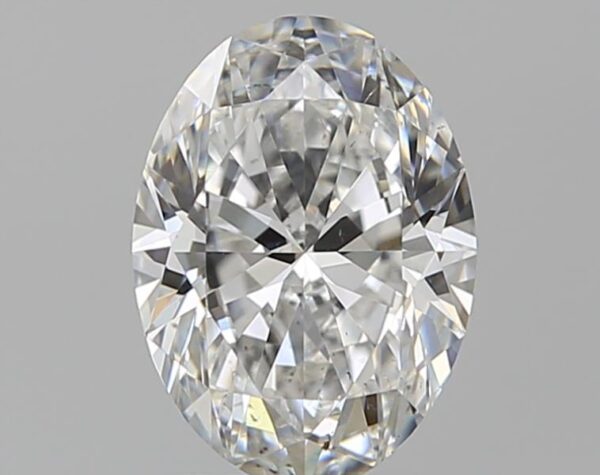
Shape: oval
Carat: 1.31
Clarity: VS2
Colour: F
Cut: EX
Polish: EX
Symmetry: EX
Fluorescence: M
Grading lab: GIA
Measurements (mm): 8.4 x 6.15 x 3.8